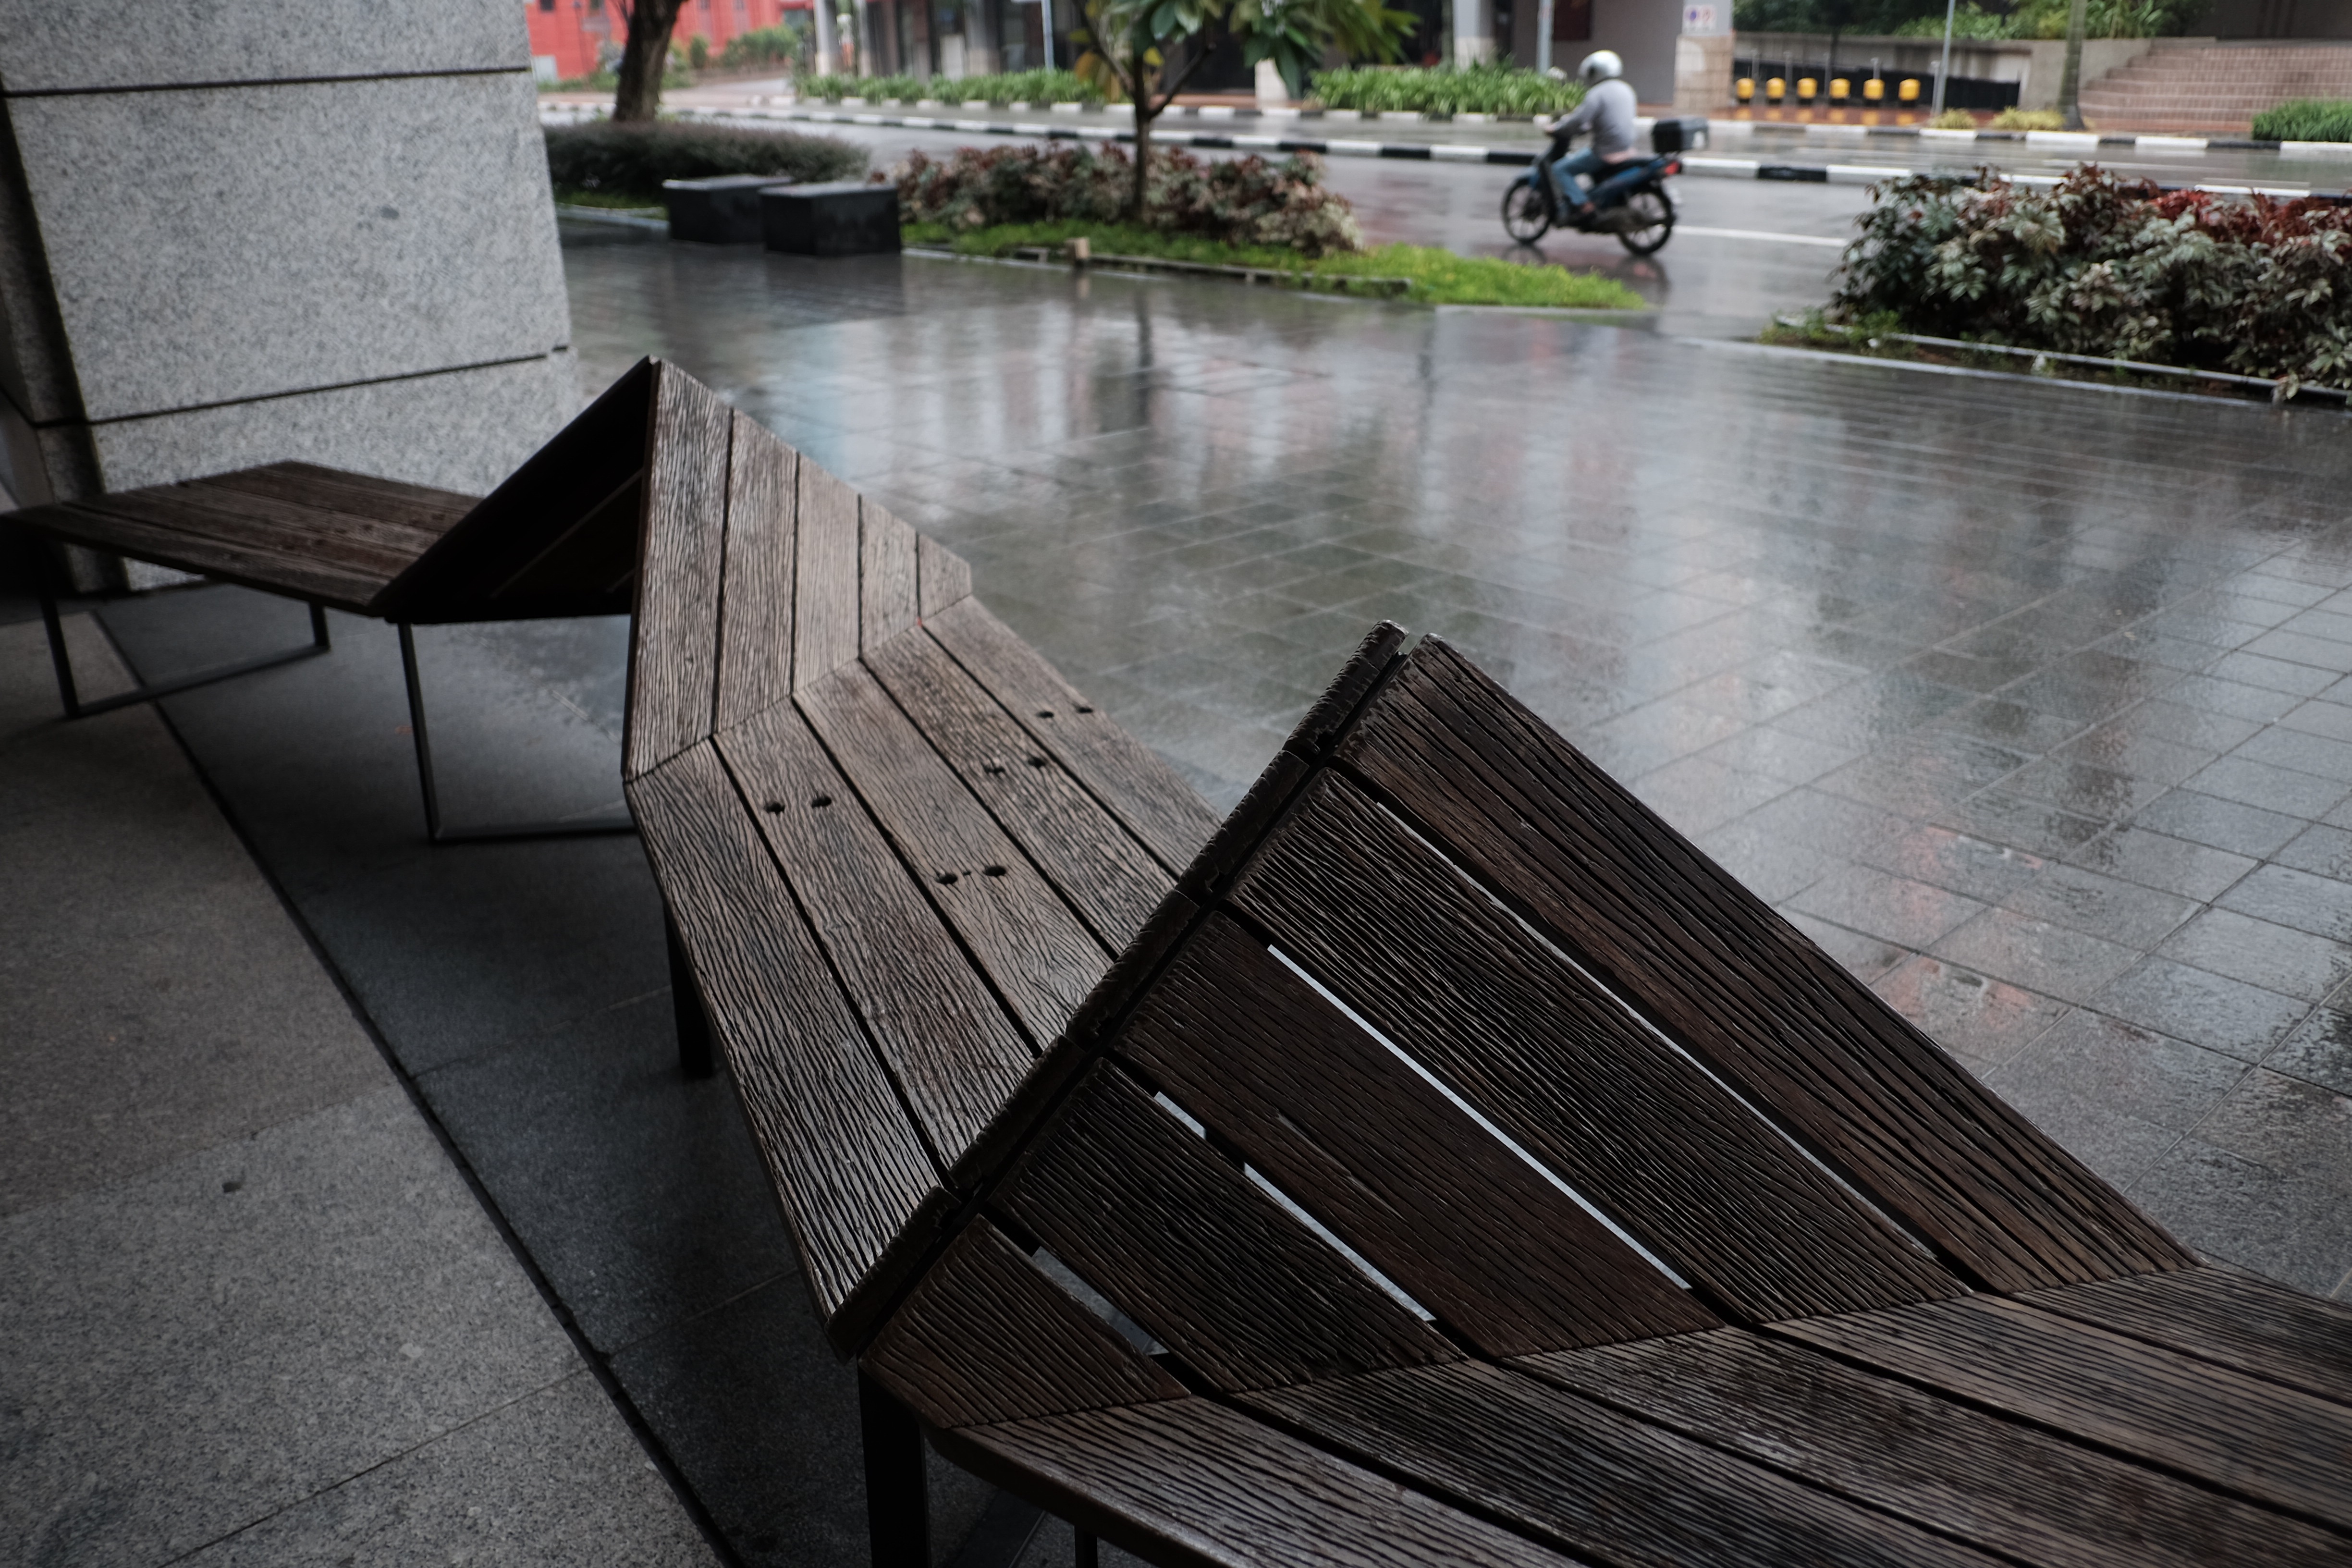
deck, wood, floor, walkway, furniture, flooring, outdoor structure